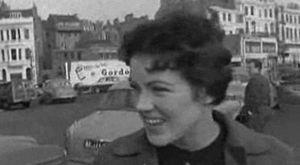
Pat Moss-Carlsson était une pilote de rallye britannique. Dans les années 1950 et 1960, elle était une des rares femmes pilotes à s'exprimer au plus haut niveau de sa discipline. Elle est également célèbre pour être la sœur de Stirling Moss, une des stars de la Formule 1.